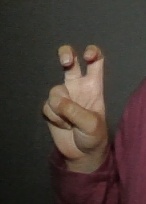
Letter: toot